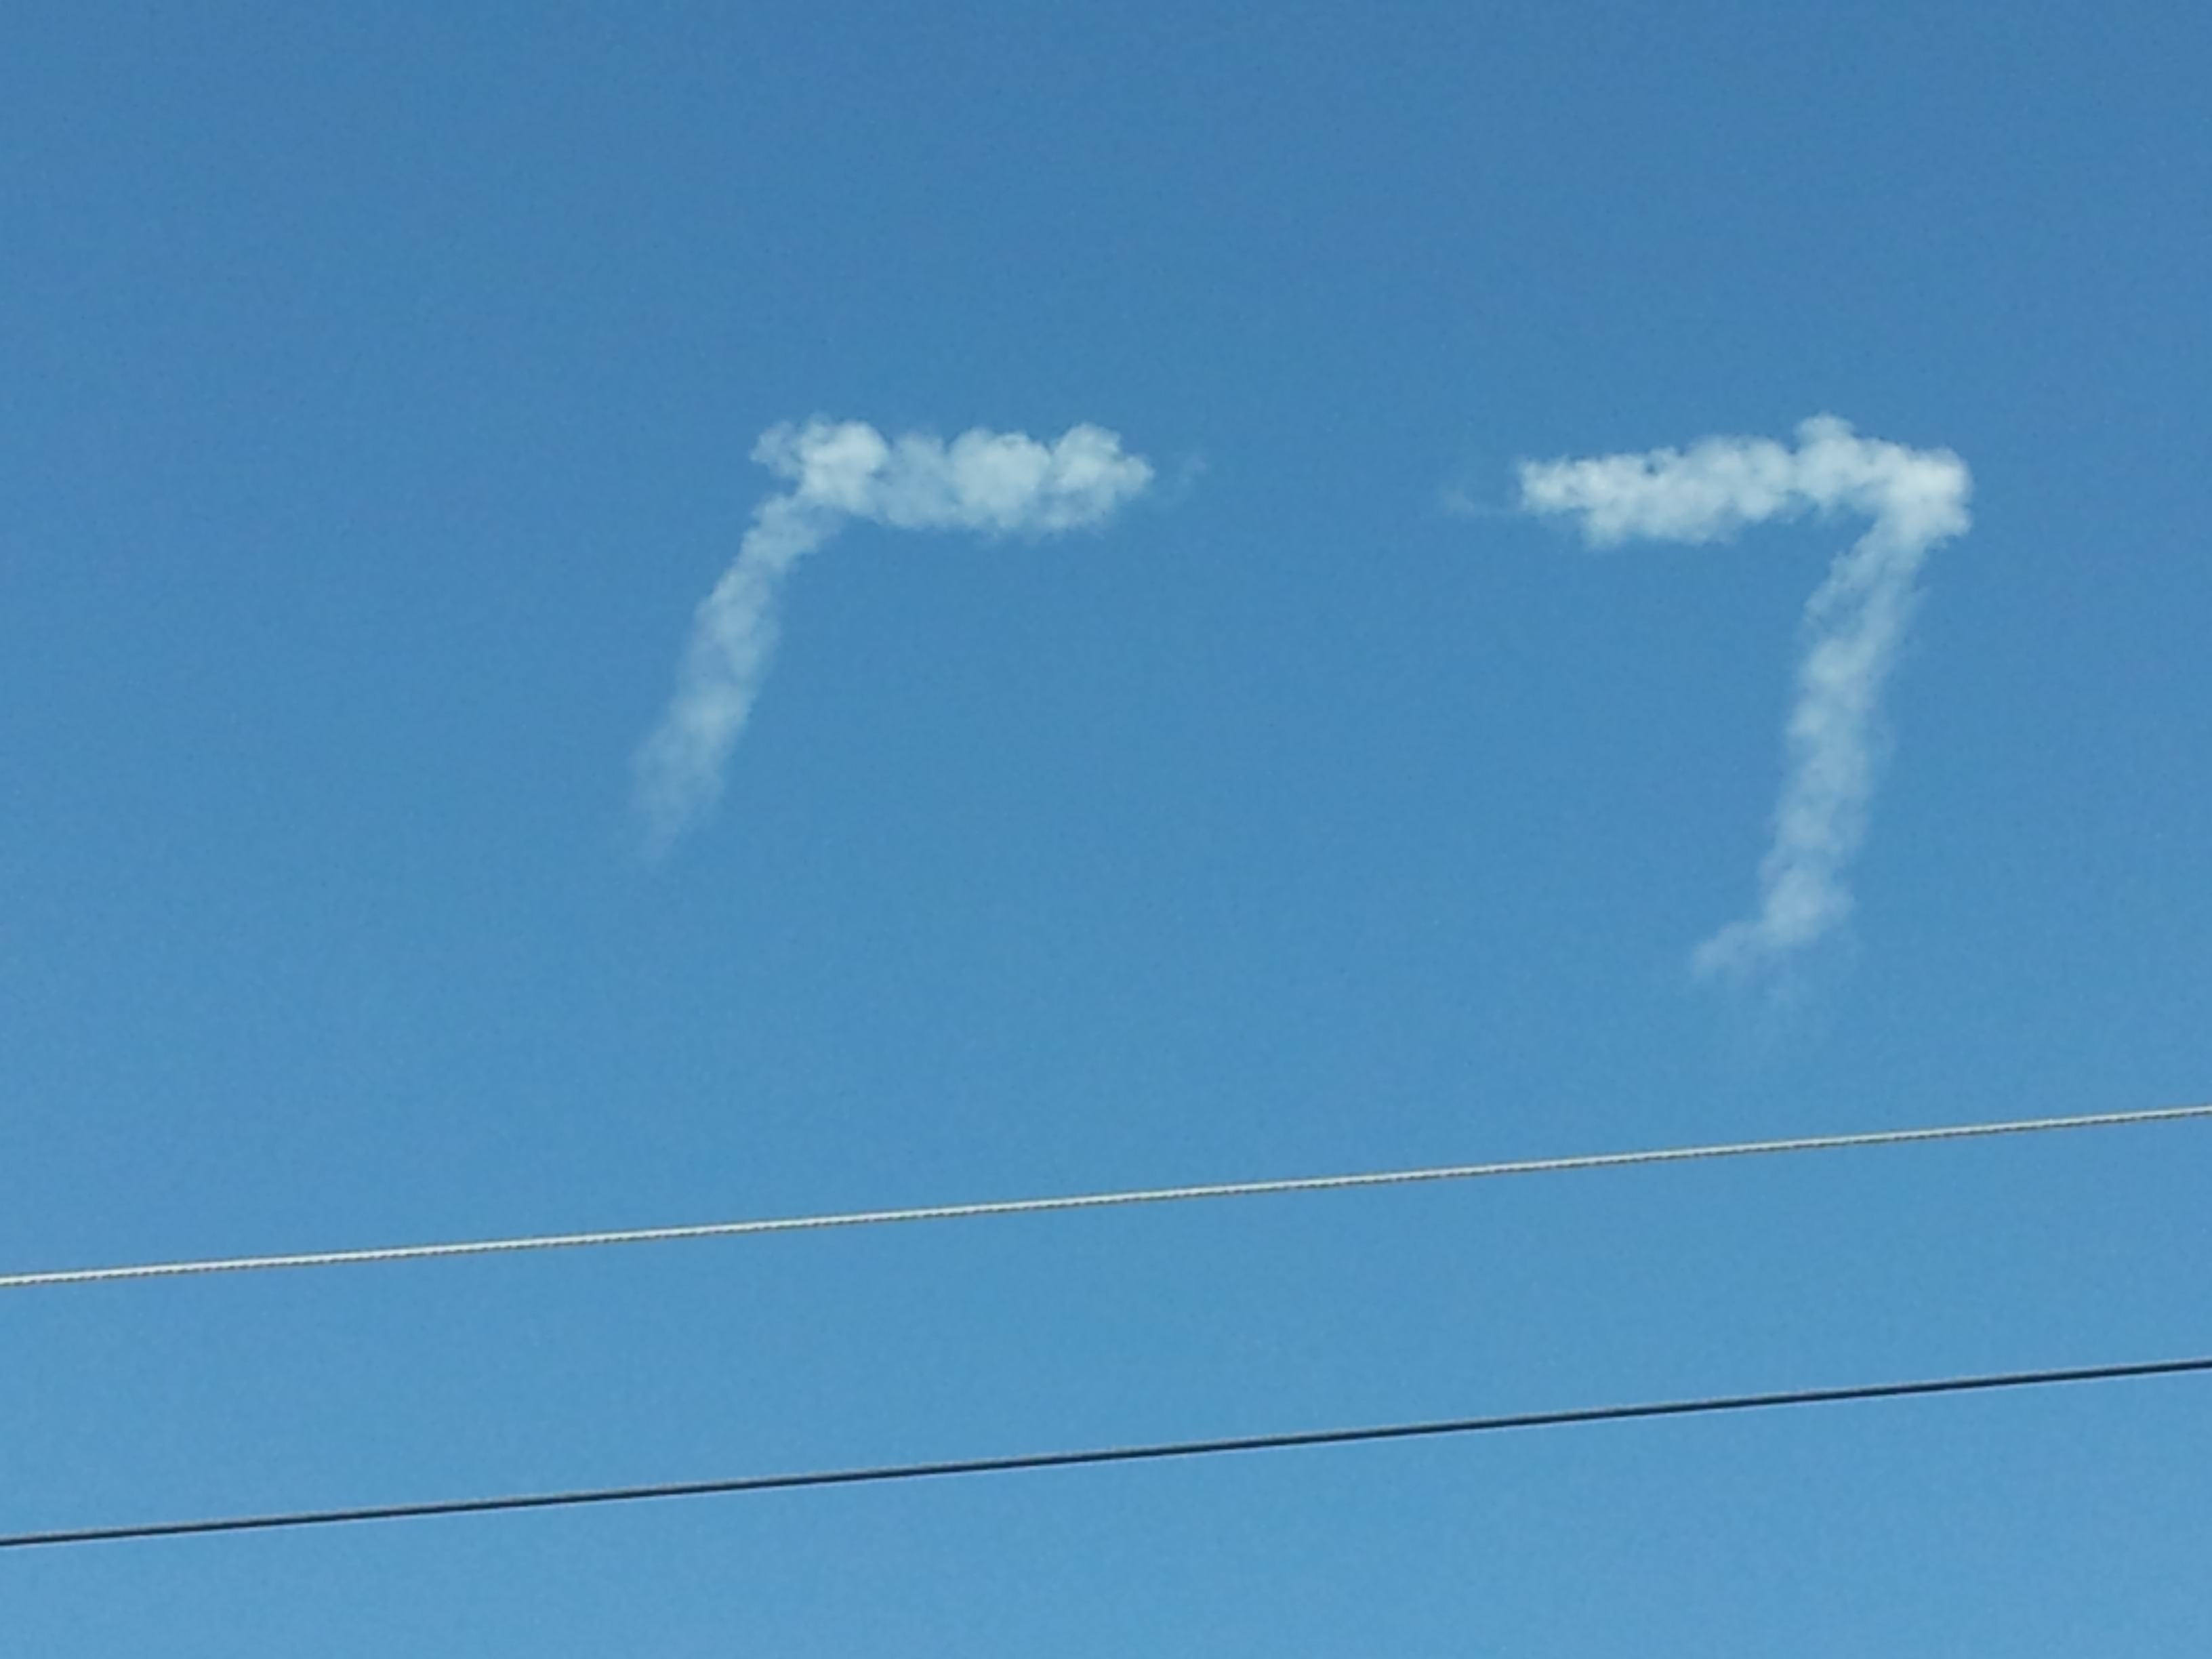
wing, cloud, sky, wind, airplane, line, mast, cumulus, blue, electricity, meteorological phenomenon, atmosphere of earth, outdoor structure, rare clouds, funky cloud